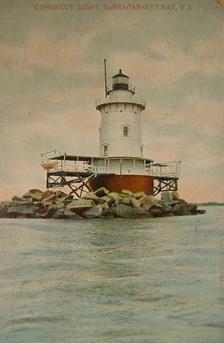
Building: Conimicut Light
Country: United States of America
Year built: 1883
United States historic place Conimicut Lighthouse U.S. National Register of Historic Places Conimicut Light in ca. 1905 Show map of Rhode Island Show map of the United States Location Warwick, Rhode Island Coordinates 41°43′1″N 71°20′45″W / 41.71694°N 71.34583°W / 41.71694; -71.34583 Built 1883 MPS Lighthouses of Rhode Island TR NRHP reference No. 88000269 Added to NRHP March 30, 1988 Conimicut Light , built in 1883, is a historic sparkplug lighthouse in Warwick, Rhode Island . The lighthouse was listed on the National Register of Historic Places in 1988. The lighthouse is said to be in "relatively good condition." The lighthouse was built in 1883 using pneumatic caisson engineering. The light replaced an earlier 1868 light.  Conimicut Lighthouse was automated in the 1960s and was one of the last acetylene gas powered lights to switch to electricity. The City of Warwick acquired the light in 2004. Initially the city planned to restore the lighthouse, but a federal grant for this purpose failed to come through. Subsequently, the city is considering various plans, including leasing it to a tourism company to be converted into a bed-and-breakfast inn. This location marks the mouth of the Providence River as it empties into Narragansett Bay . See also National Register of Historic Places listings in Kent County, Rhode Island Notes